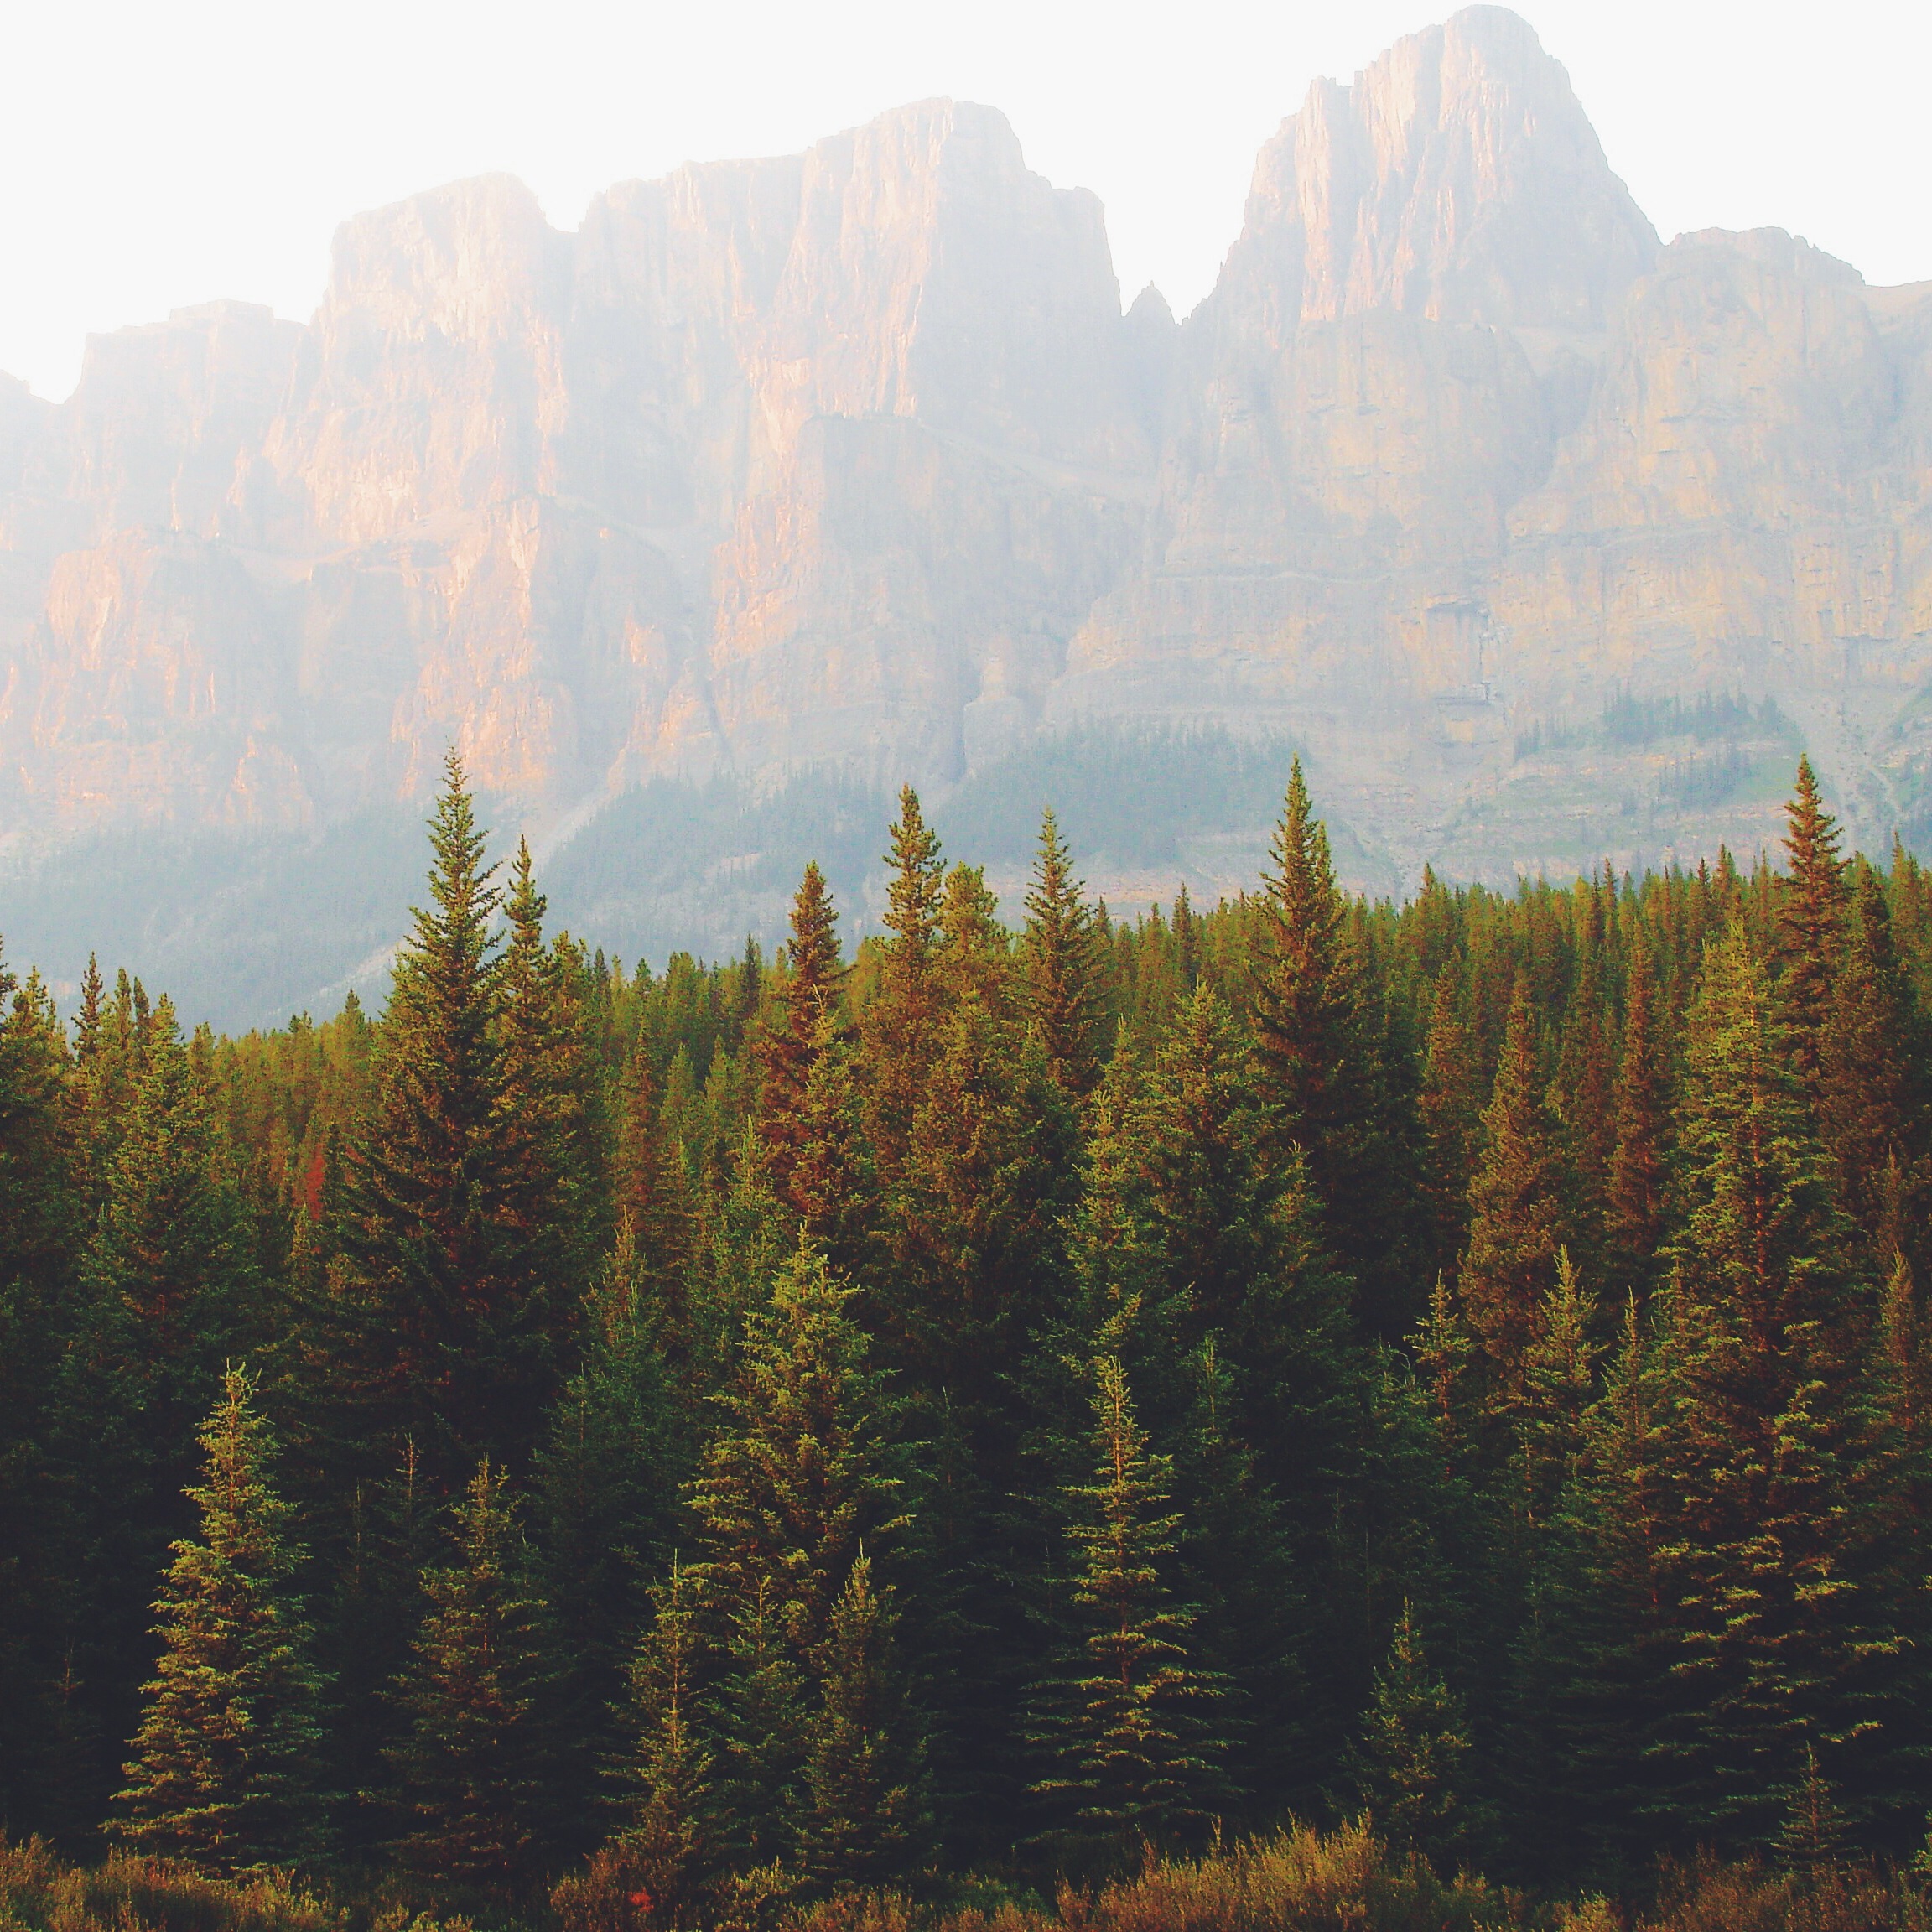
landscape, tree, nature, forest, wilderness, mountain, sky, meadow, morning, leaf, desert, valley, land, mountain range, explore, range, wild, green, reflection, tranquil, hike, balance, peaceful, autumn, national park, season, fitness, ridge, climb, life, wander, trees, clouds, elements, earth, spruce, spa, plateau, beauty, exploration, scene, discover, habitat, larch, ecosystem, success, wellness, wellbeing, achieve, biome, accomplish, centered, natural environment, geographical feature, atmospheric phenomenon, woody plant, mountainous landforms, temperate coniferous forest